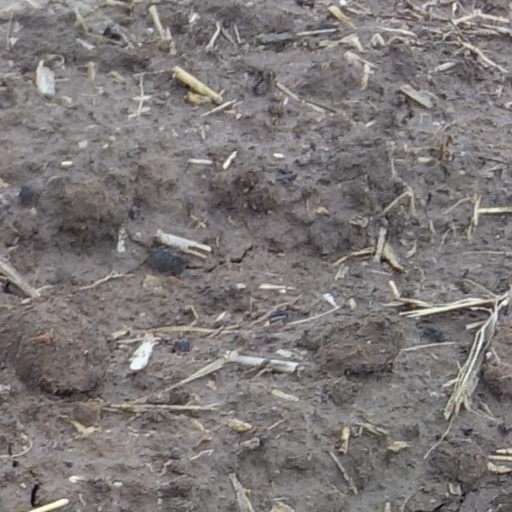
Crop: wheat